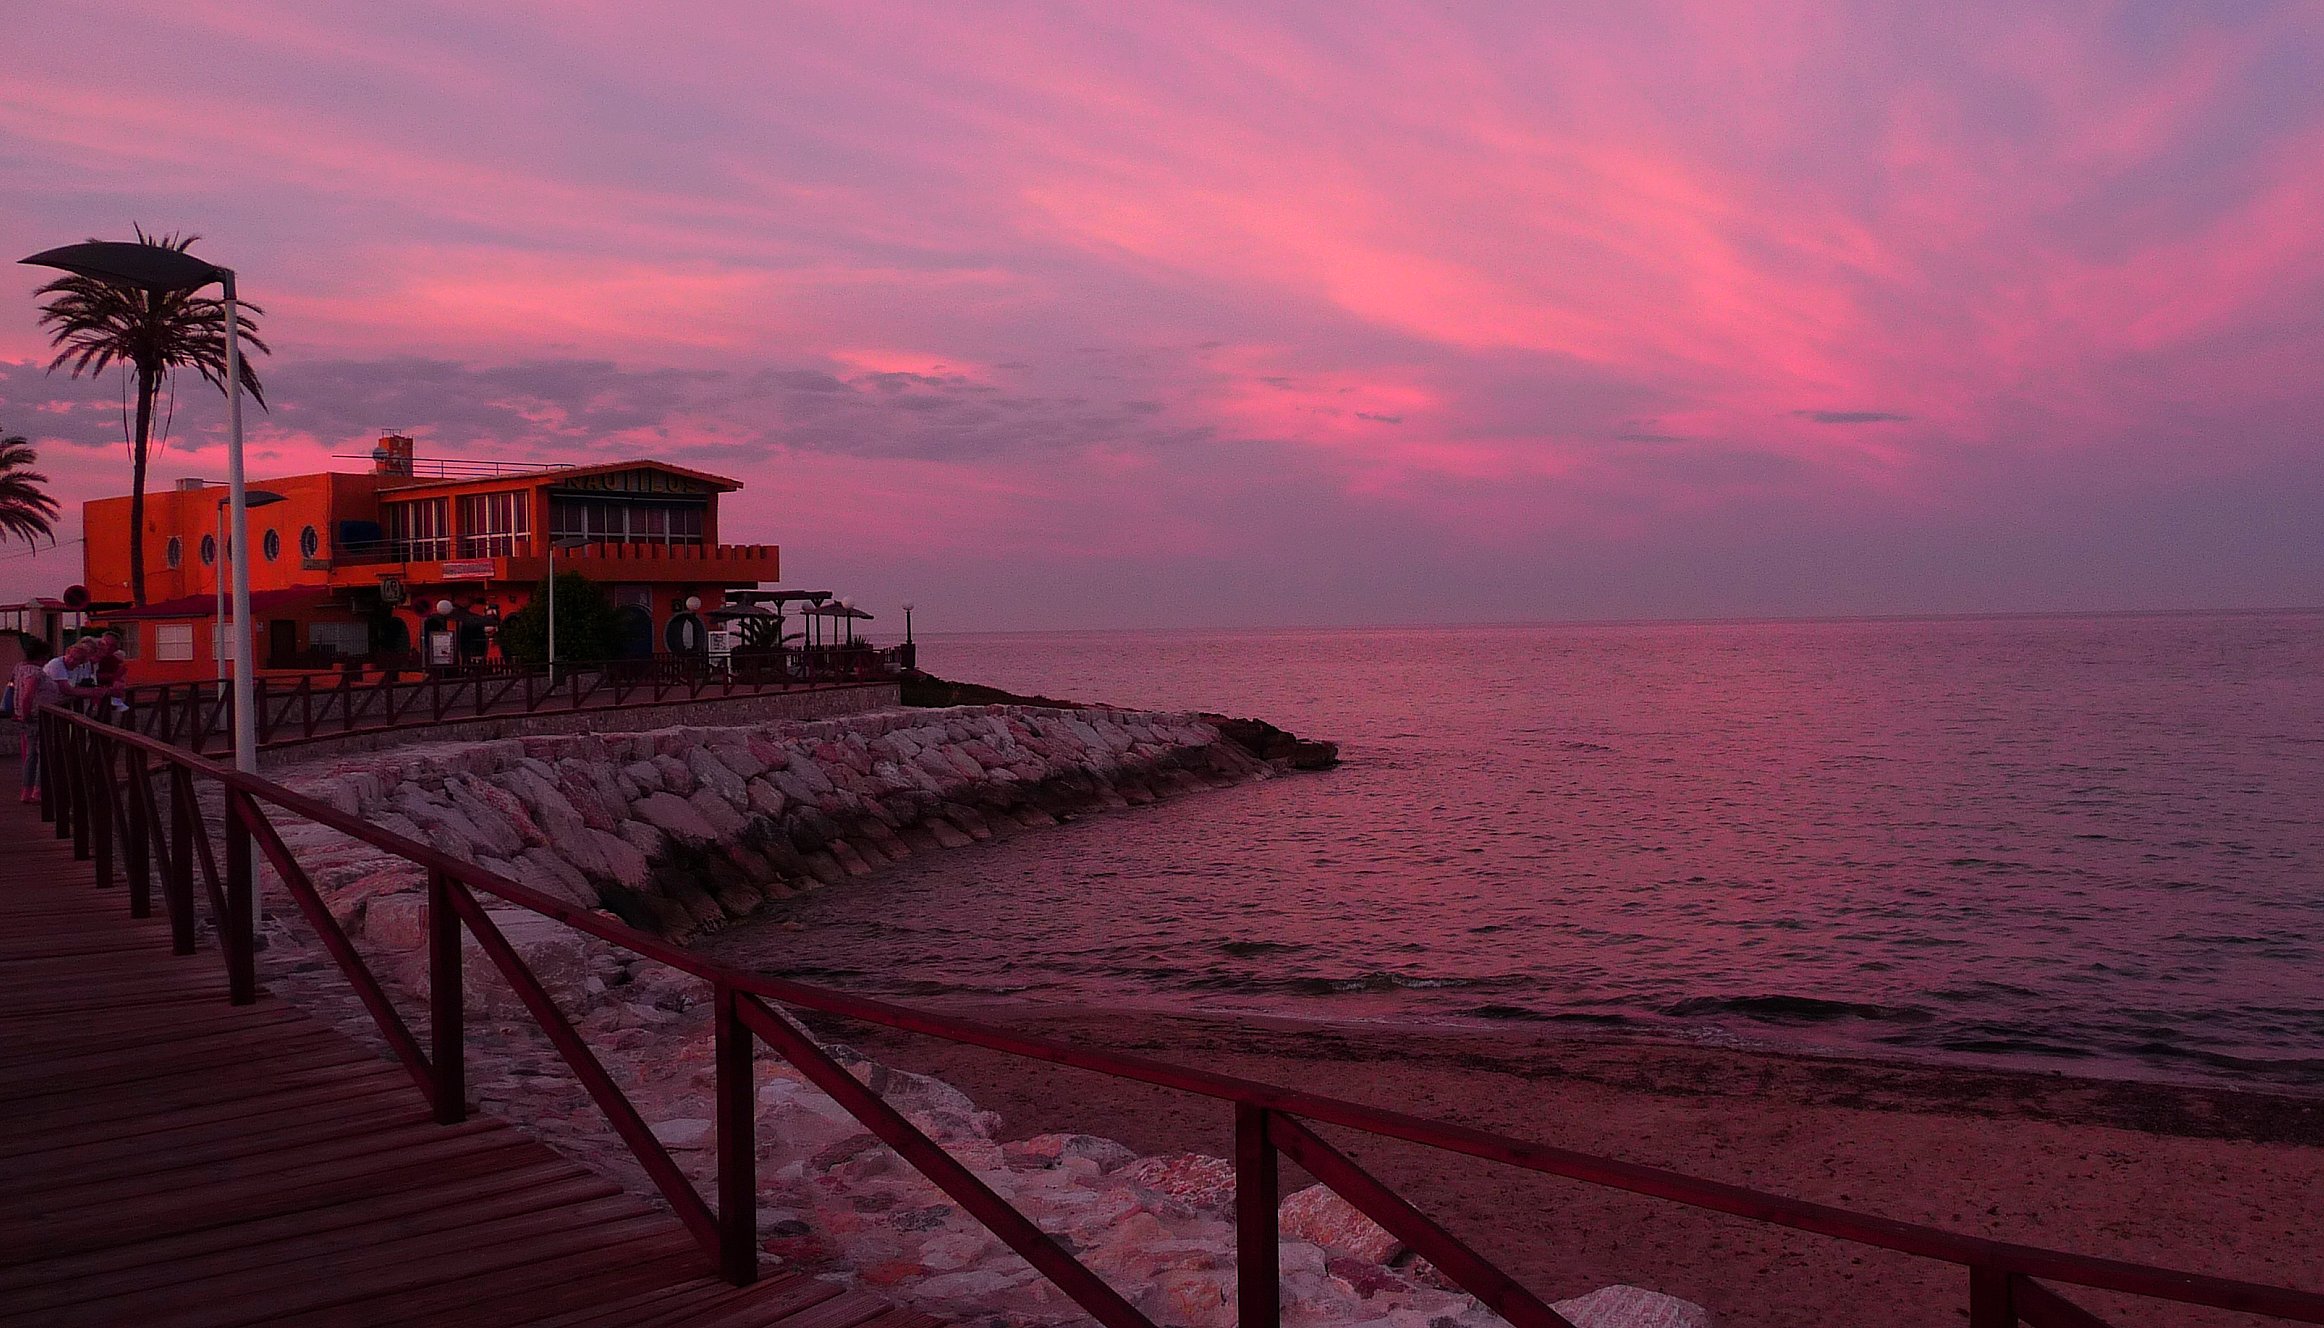
beach, sea, coast, ocean, horizon, cloud, sky, boardwalk, sunrise, sunset, night, cloudy, morning, shore, wave, dawn, pier, bar, dusk, europe, evening, red, palm, bay, trees, spain, 2011, dailyshoot, nautilus, afterglow